Silver Horn

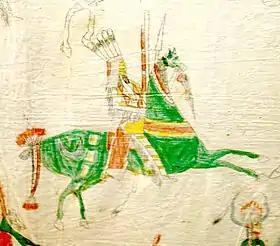
Detail of ledger painting on muslin by Silver Horn, ca. 1880, Oklahoma History Center

He was mostly known for his skills in working with different mediums and materials such as graphite, colored pencil, crayon, pen and ink, and water color on hide, muslin and paper. He produced over a thousand illustrations and works of art between 1870 and 1920. He developed and created very keen visuals of Kiowa culture, from traditional images, warfare, and coup counting to depictions of the sun dance, early Peyote religion, and daily life. Silver Horn had witnessed traumatic changes as the Kiowa people went from a nomadic, buffalo-hunting culture to reservation life and forced assimilation into white society. The traumatic changes were depicted in his artwork.